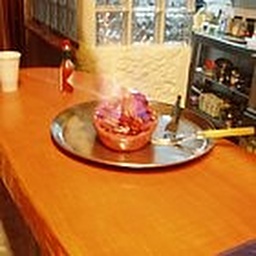
our fresh fish turned into raw sausage in a bowl of alcohol and set alight... served flamming